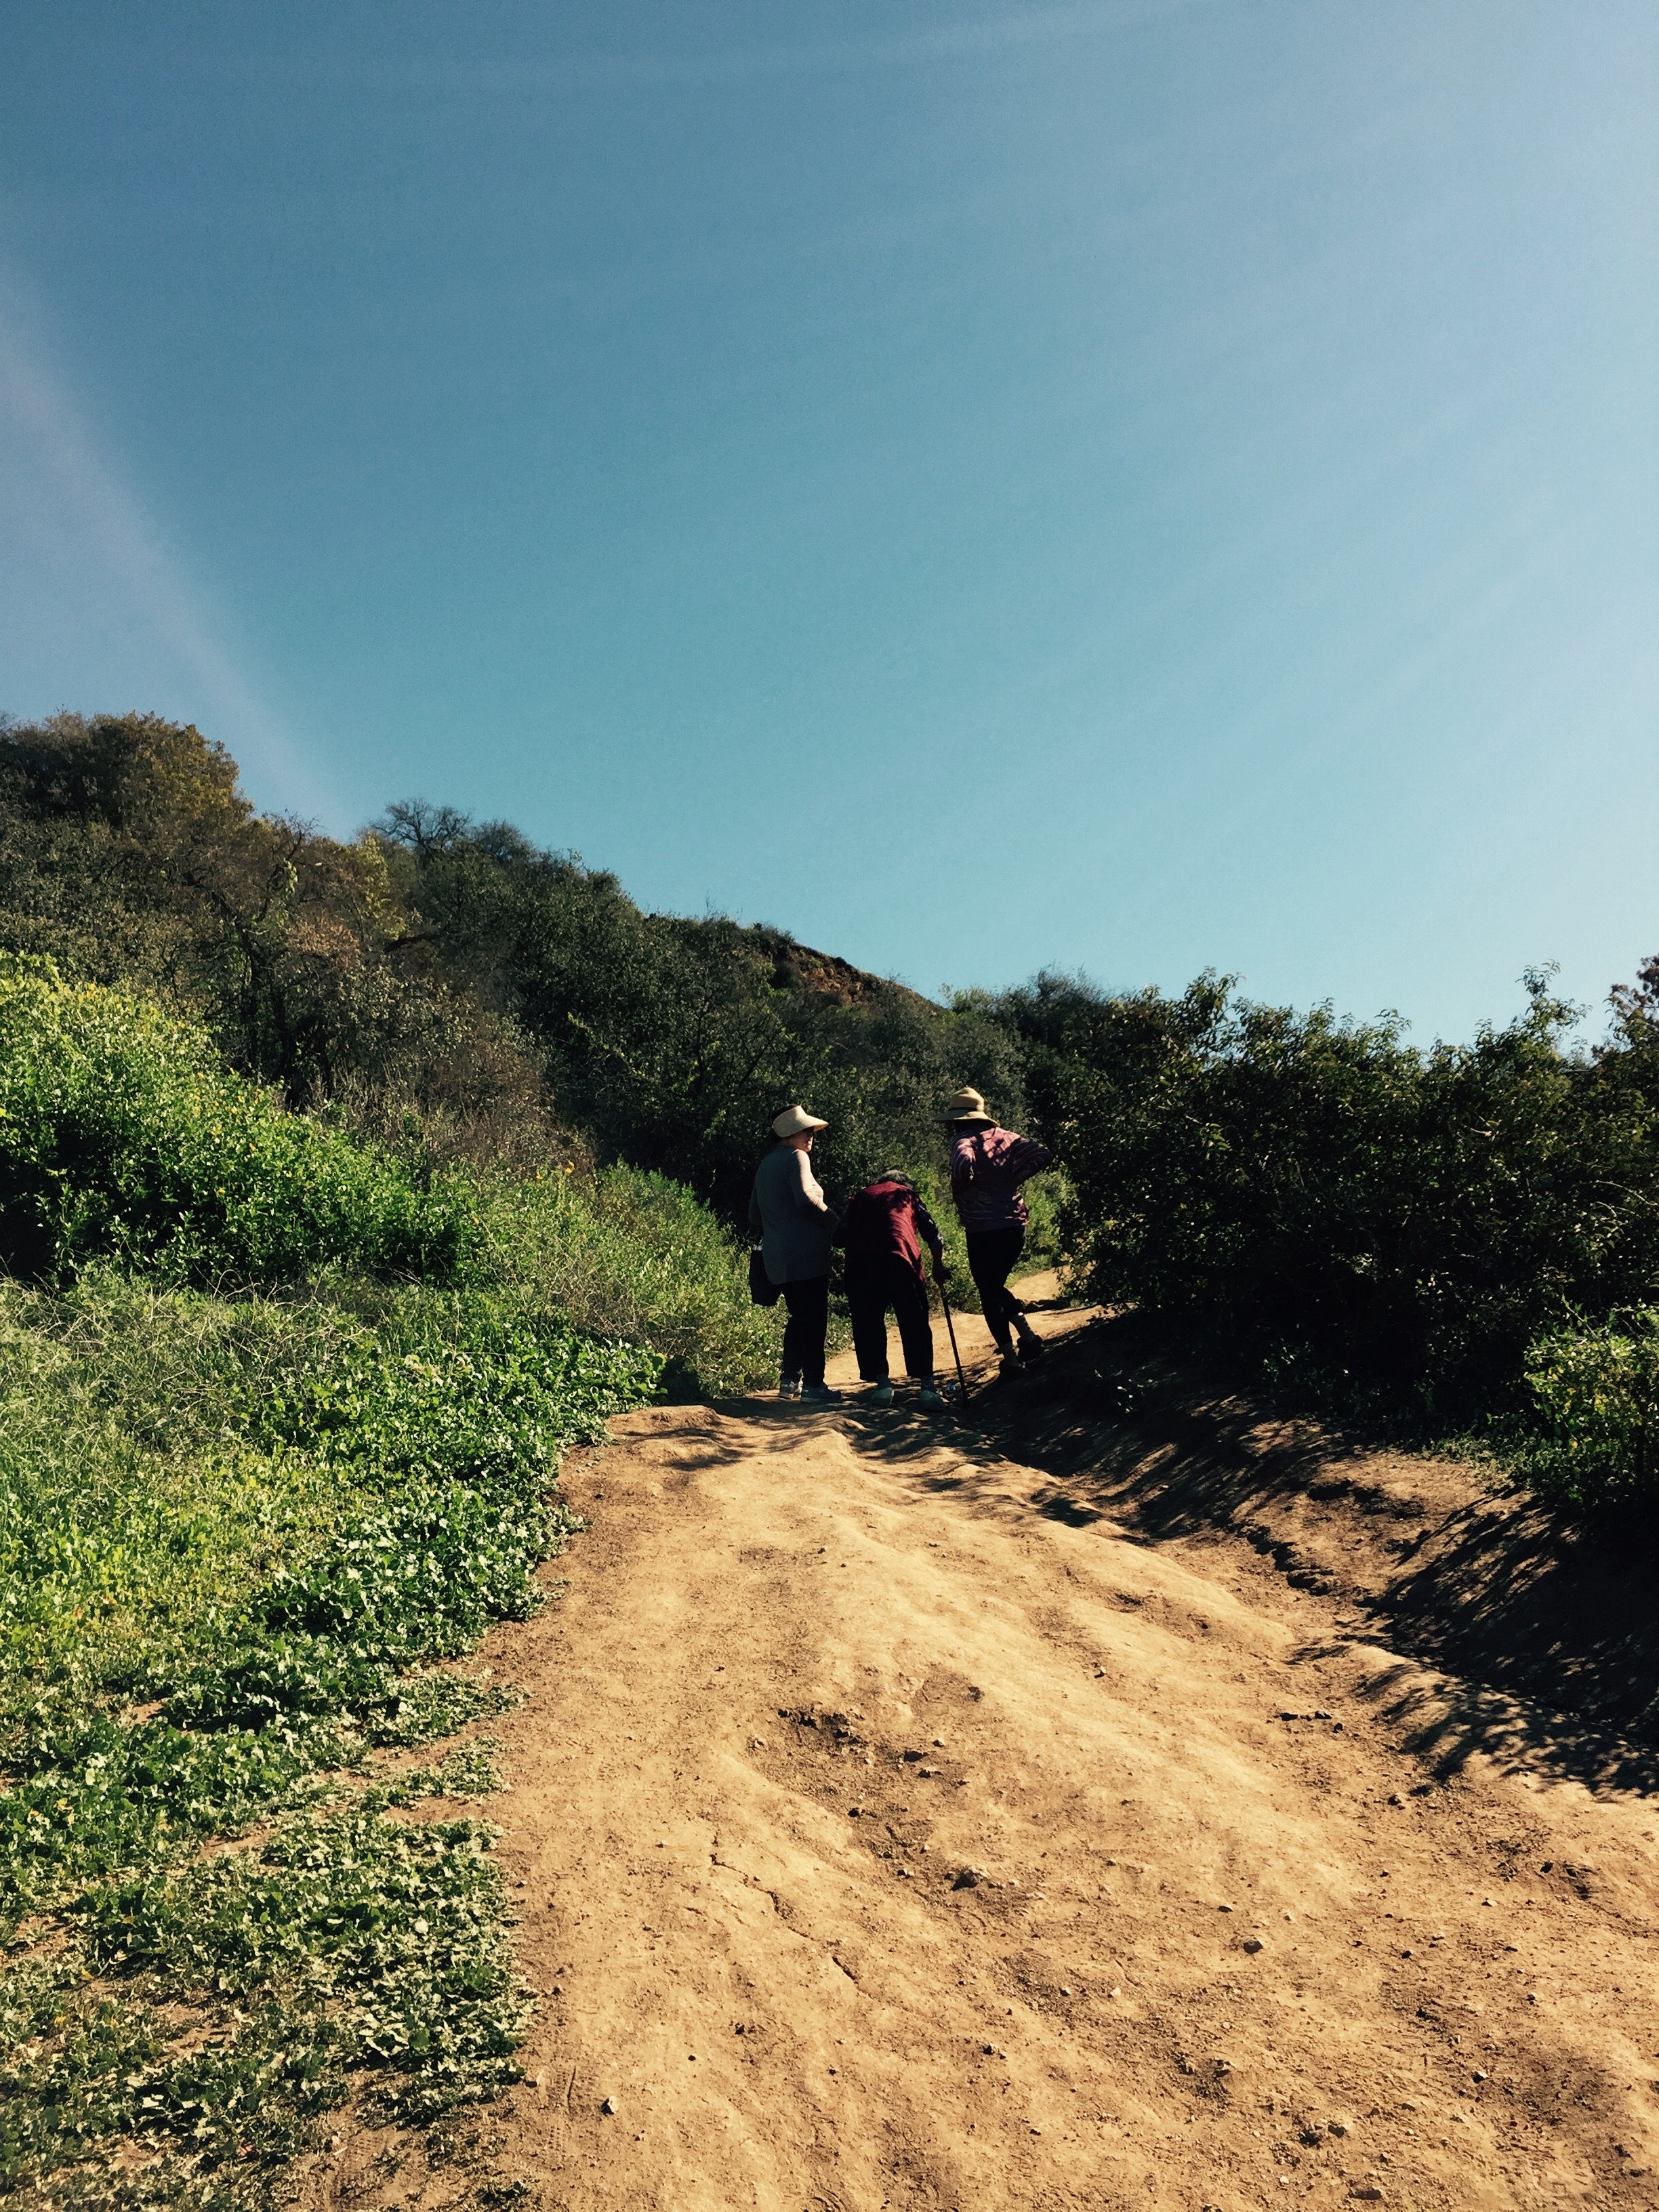
landscape, path, grass, walking, mountain, people, hiking, trail, field, hill, adventure, soil, agriculture, rural area